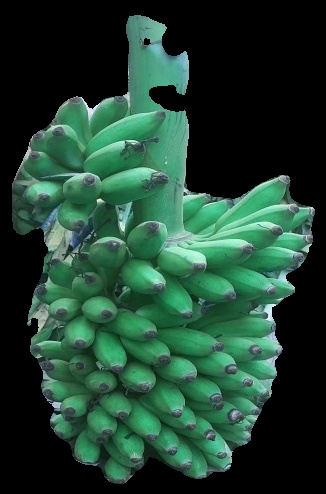
Variety: elakki-bale
Grade: grade1